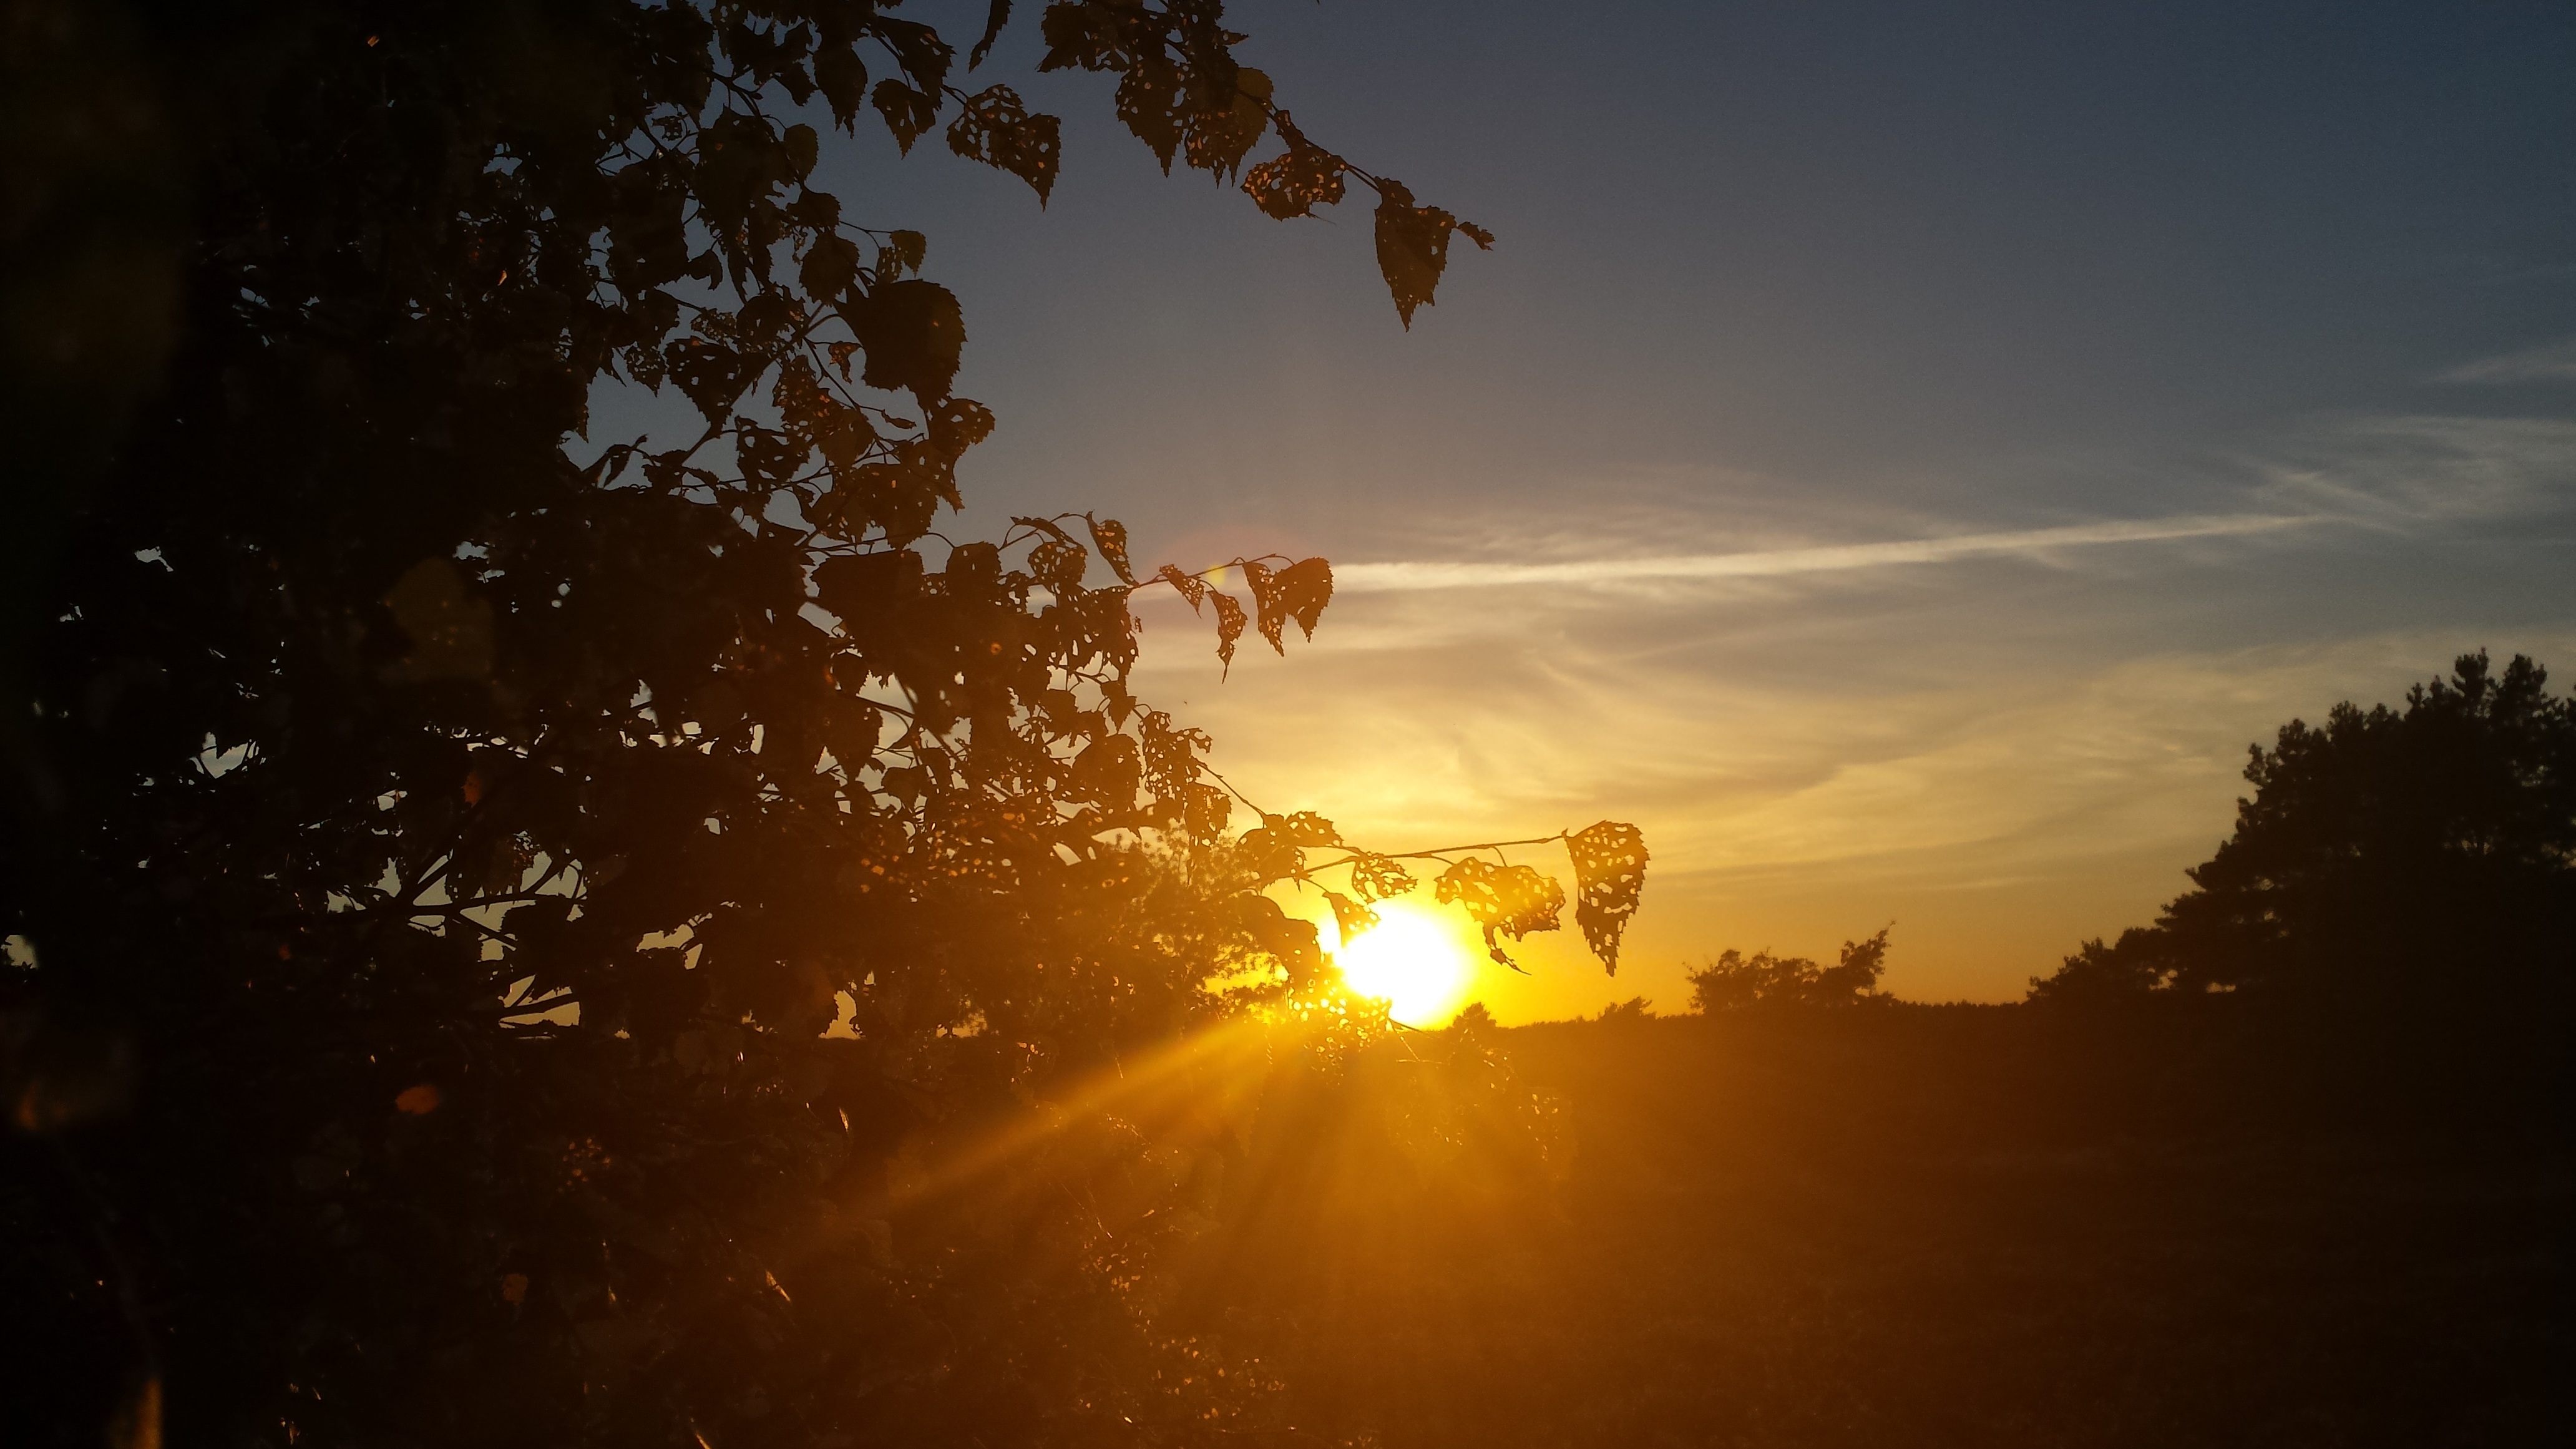
tree, nature, light, sky, sun, sunrise, sunset, sunlight, morning, dawn, atmosphere, dusk, evening, shadow, astronomical object, atmospheric phenomenon